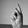
ASL letter: K